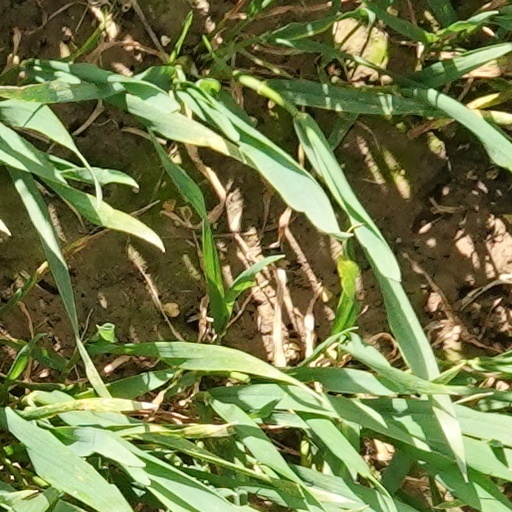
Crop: wheat